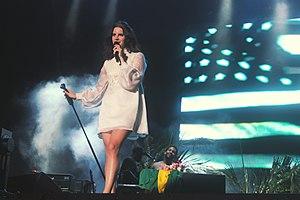
Elizabeth Woolridge Grant, dite Lana Del Rey, née le 21 juin 1985 à New York, est une autrice-compositrice-interprète américaine. Ses chansons font régulièrement référence à la culture pop et rock, en particulier à l'americana des années 1950 et 1960. Elle a également été créditée pour avoir popularisé le genre sadcore auprès du grand public.